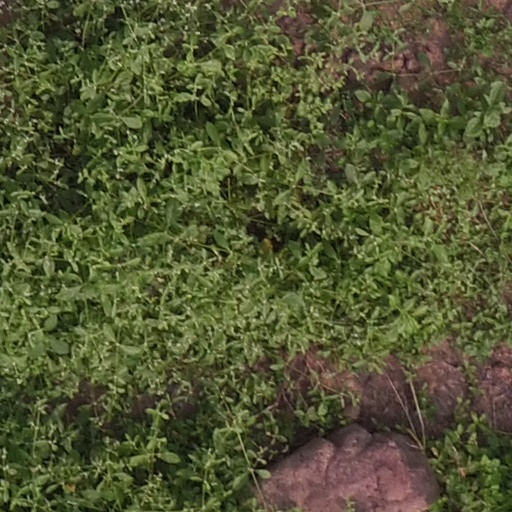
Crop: maize; corn